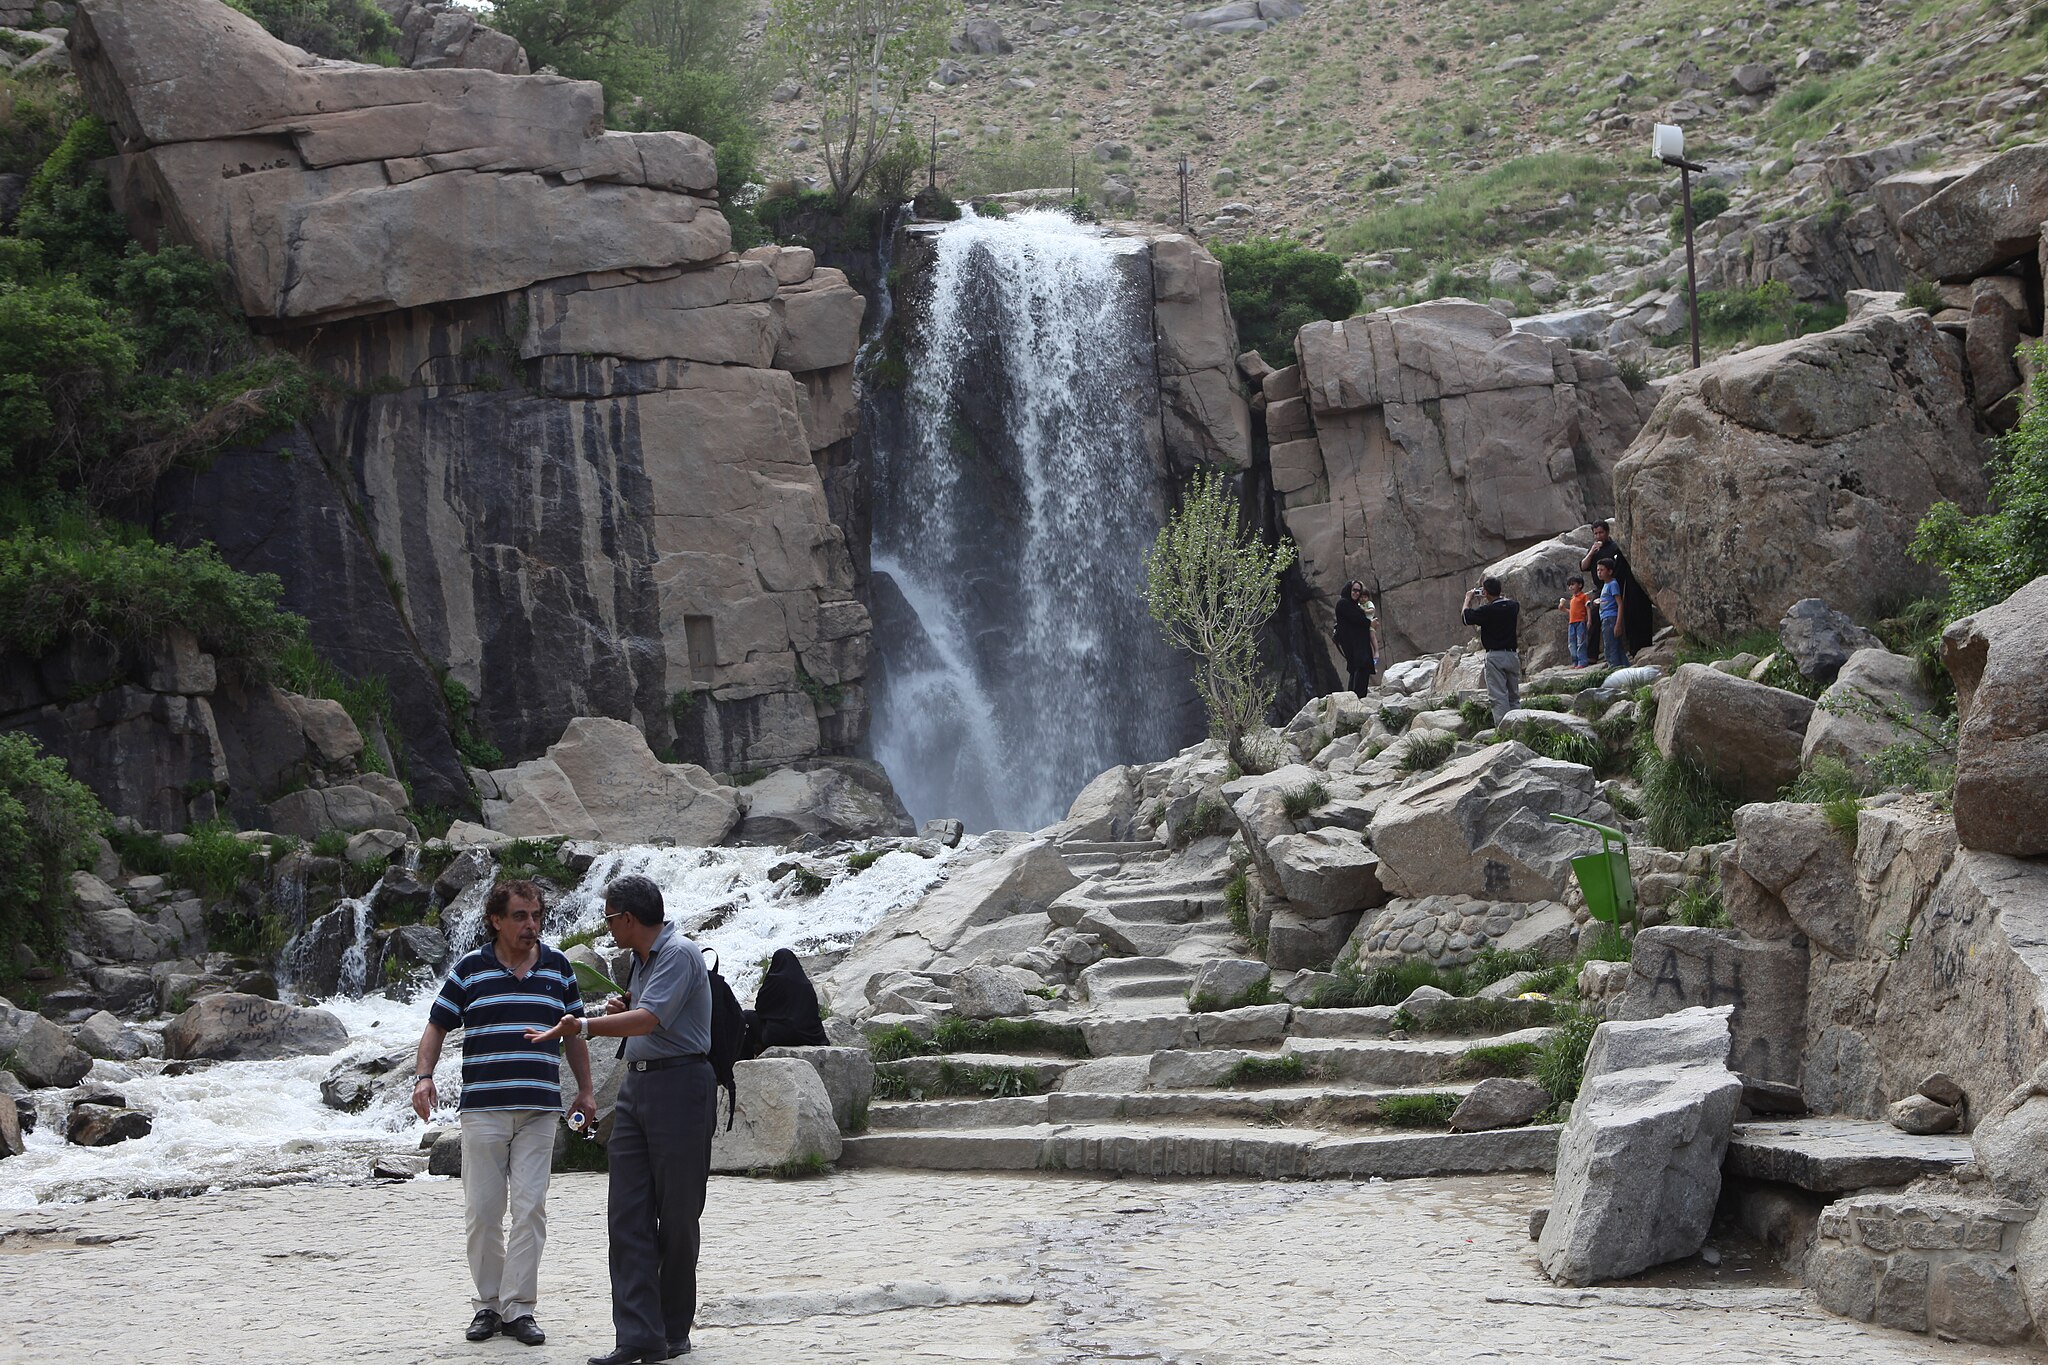
Title: Iran 0740 (3601355814)
Description: Hamedan, Ganj-nameh
Date: 2009-05-23 16:08
Categories: Ganj Nameh inscriptions, Flickr images reviewed by FlickreviewR 2, Files from ninara Flickr stream, Files uploaded by OceanAtoll with bad file names